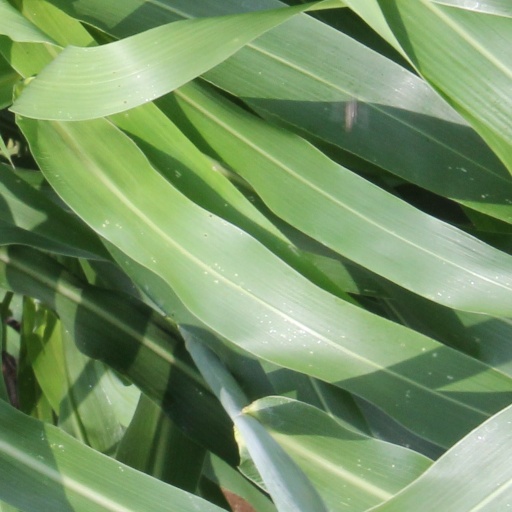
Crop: sorghum